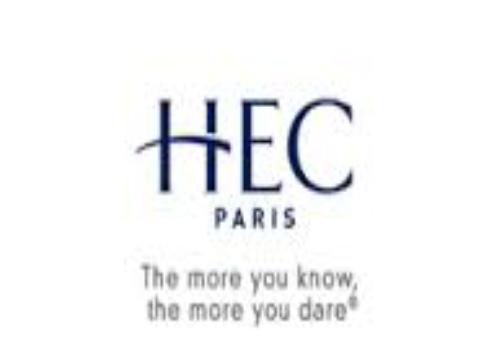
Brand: HEC
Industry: Electronic